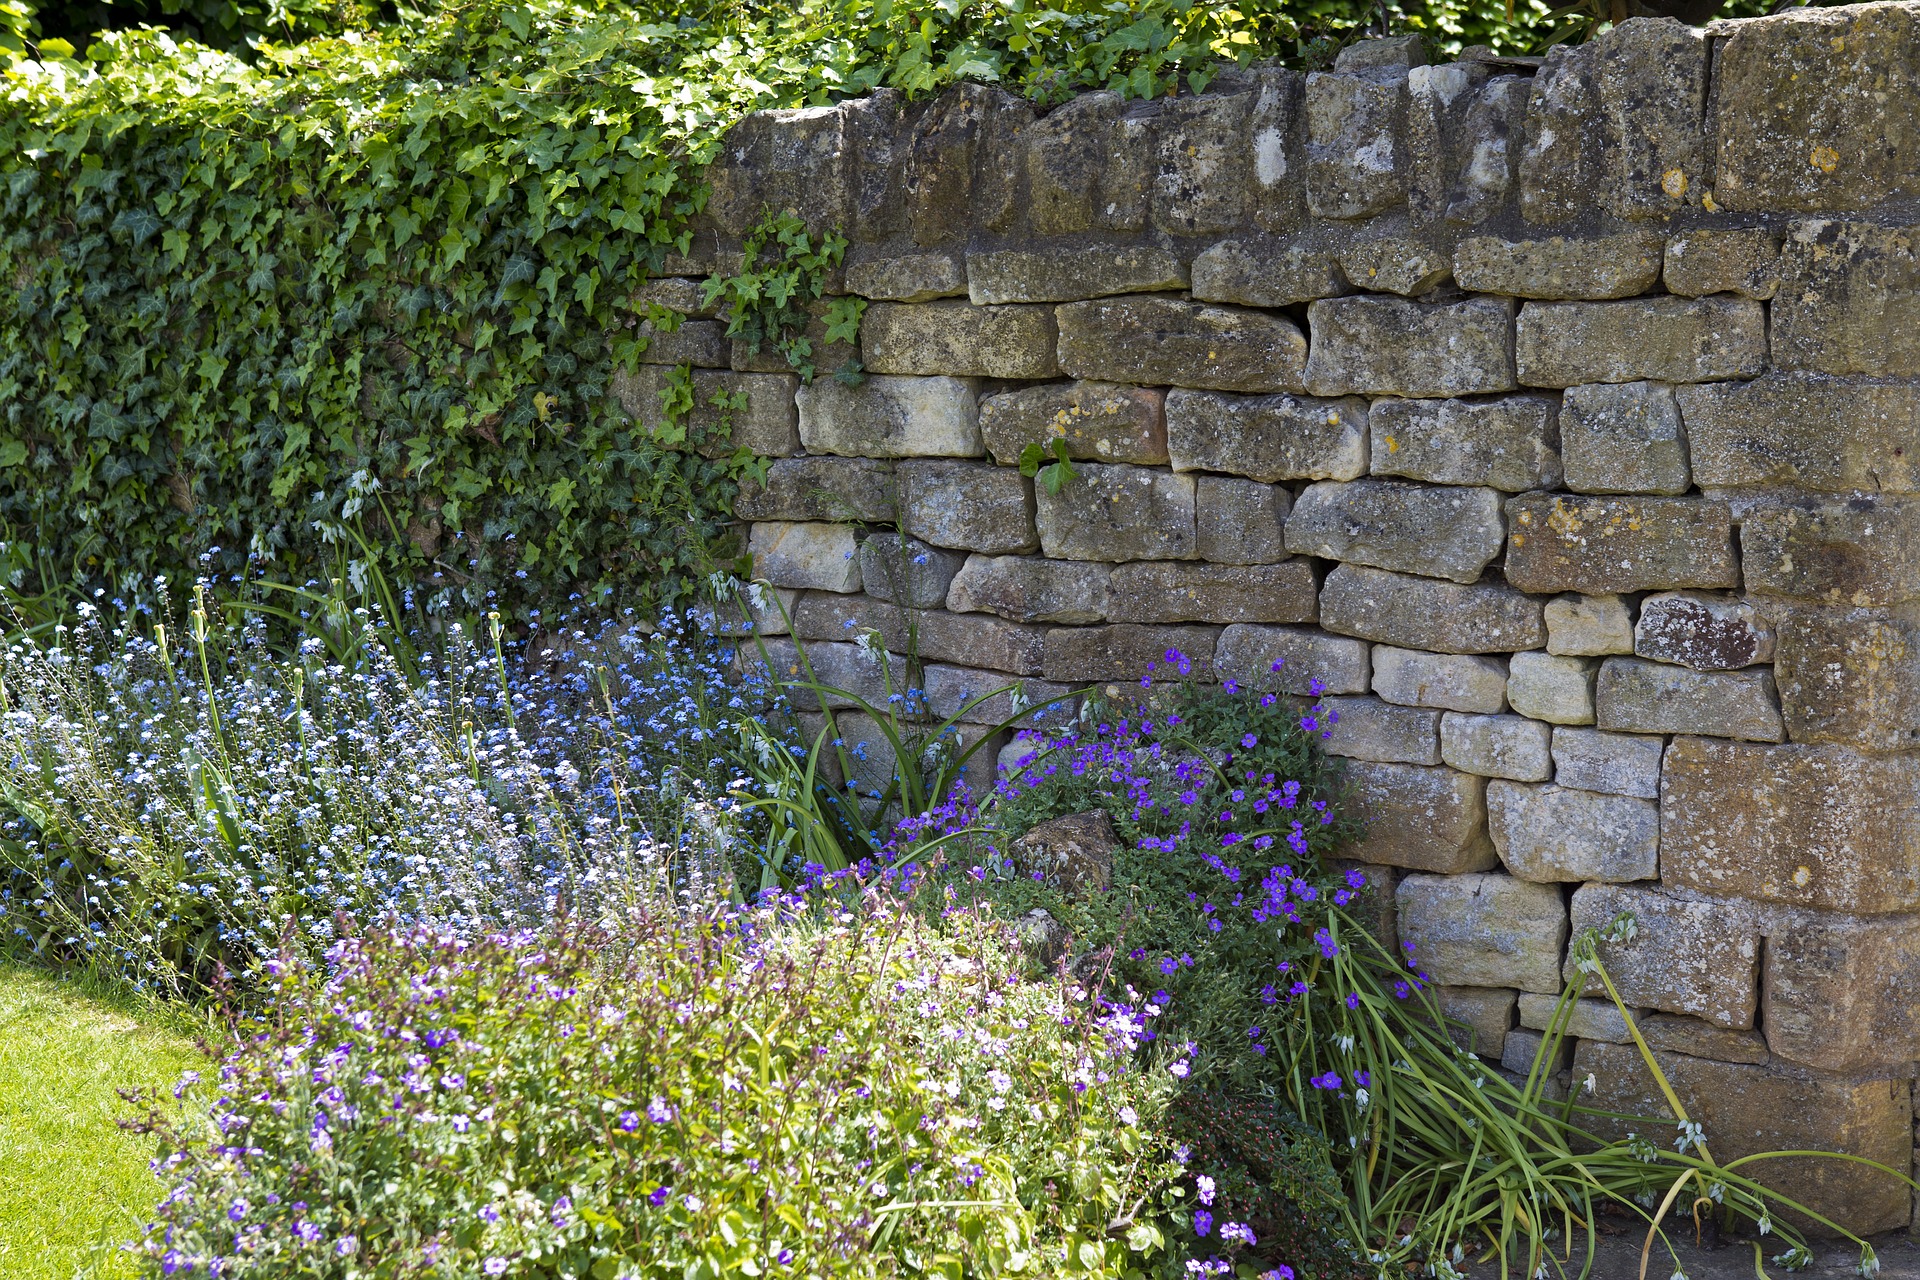
limestone wall, wall, stone wall, plant, flower, shrub, groundcover, brickwork, grass, garden, grass family, lavender, spring, landscaping, landscape, wildflower, brick, herb, aubretia, bellflower, nepeta, subshrub, house, yard, bellflower family, herbaceous plant, perennial plant